Great Mosque of Surakarta

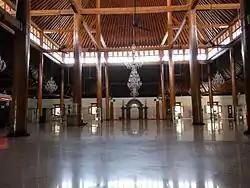
The interior of Great Mosque of Surakarta

Surakarta Great Mosque is located within a 19,180 sqm complex surrounded by a solid wall. The design of the Great Mosque of Surakarta follows a conservative Javanese architecture principle. It basically consists of two buildings: the main prayer hall and the front hall. The main prayer hall has seven doors connecting it with the . Four main posts (Javanese ) supported the roof of the main prayer hall. This roof is a pyramidal tajug-styled roof, a type of roof traditionally reserved for sacred buildings in Javanese architectural principle. The roof is three-tiered, topped with a (rooftop ornament). As a royal mosque, there is a to the left of the . A is a place for the ruler of the kraton to perform prayer. In case of the Great Mosque of Surakarta, the has a small hip roof.